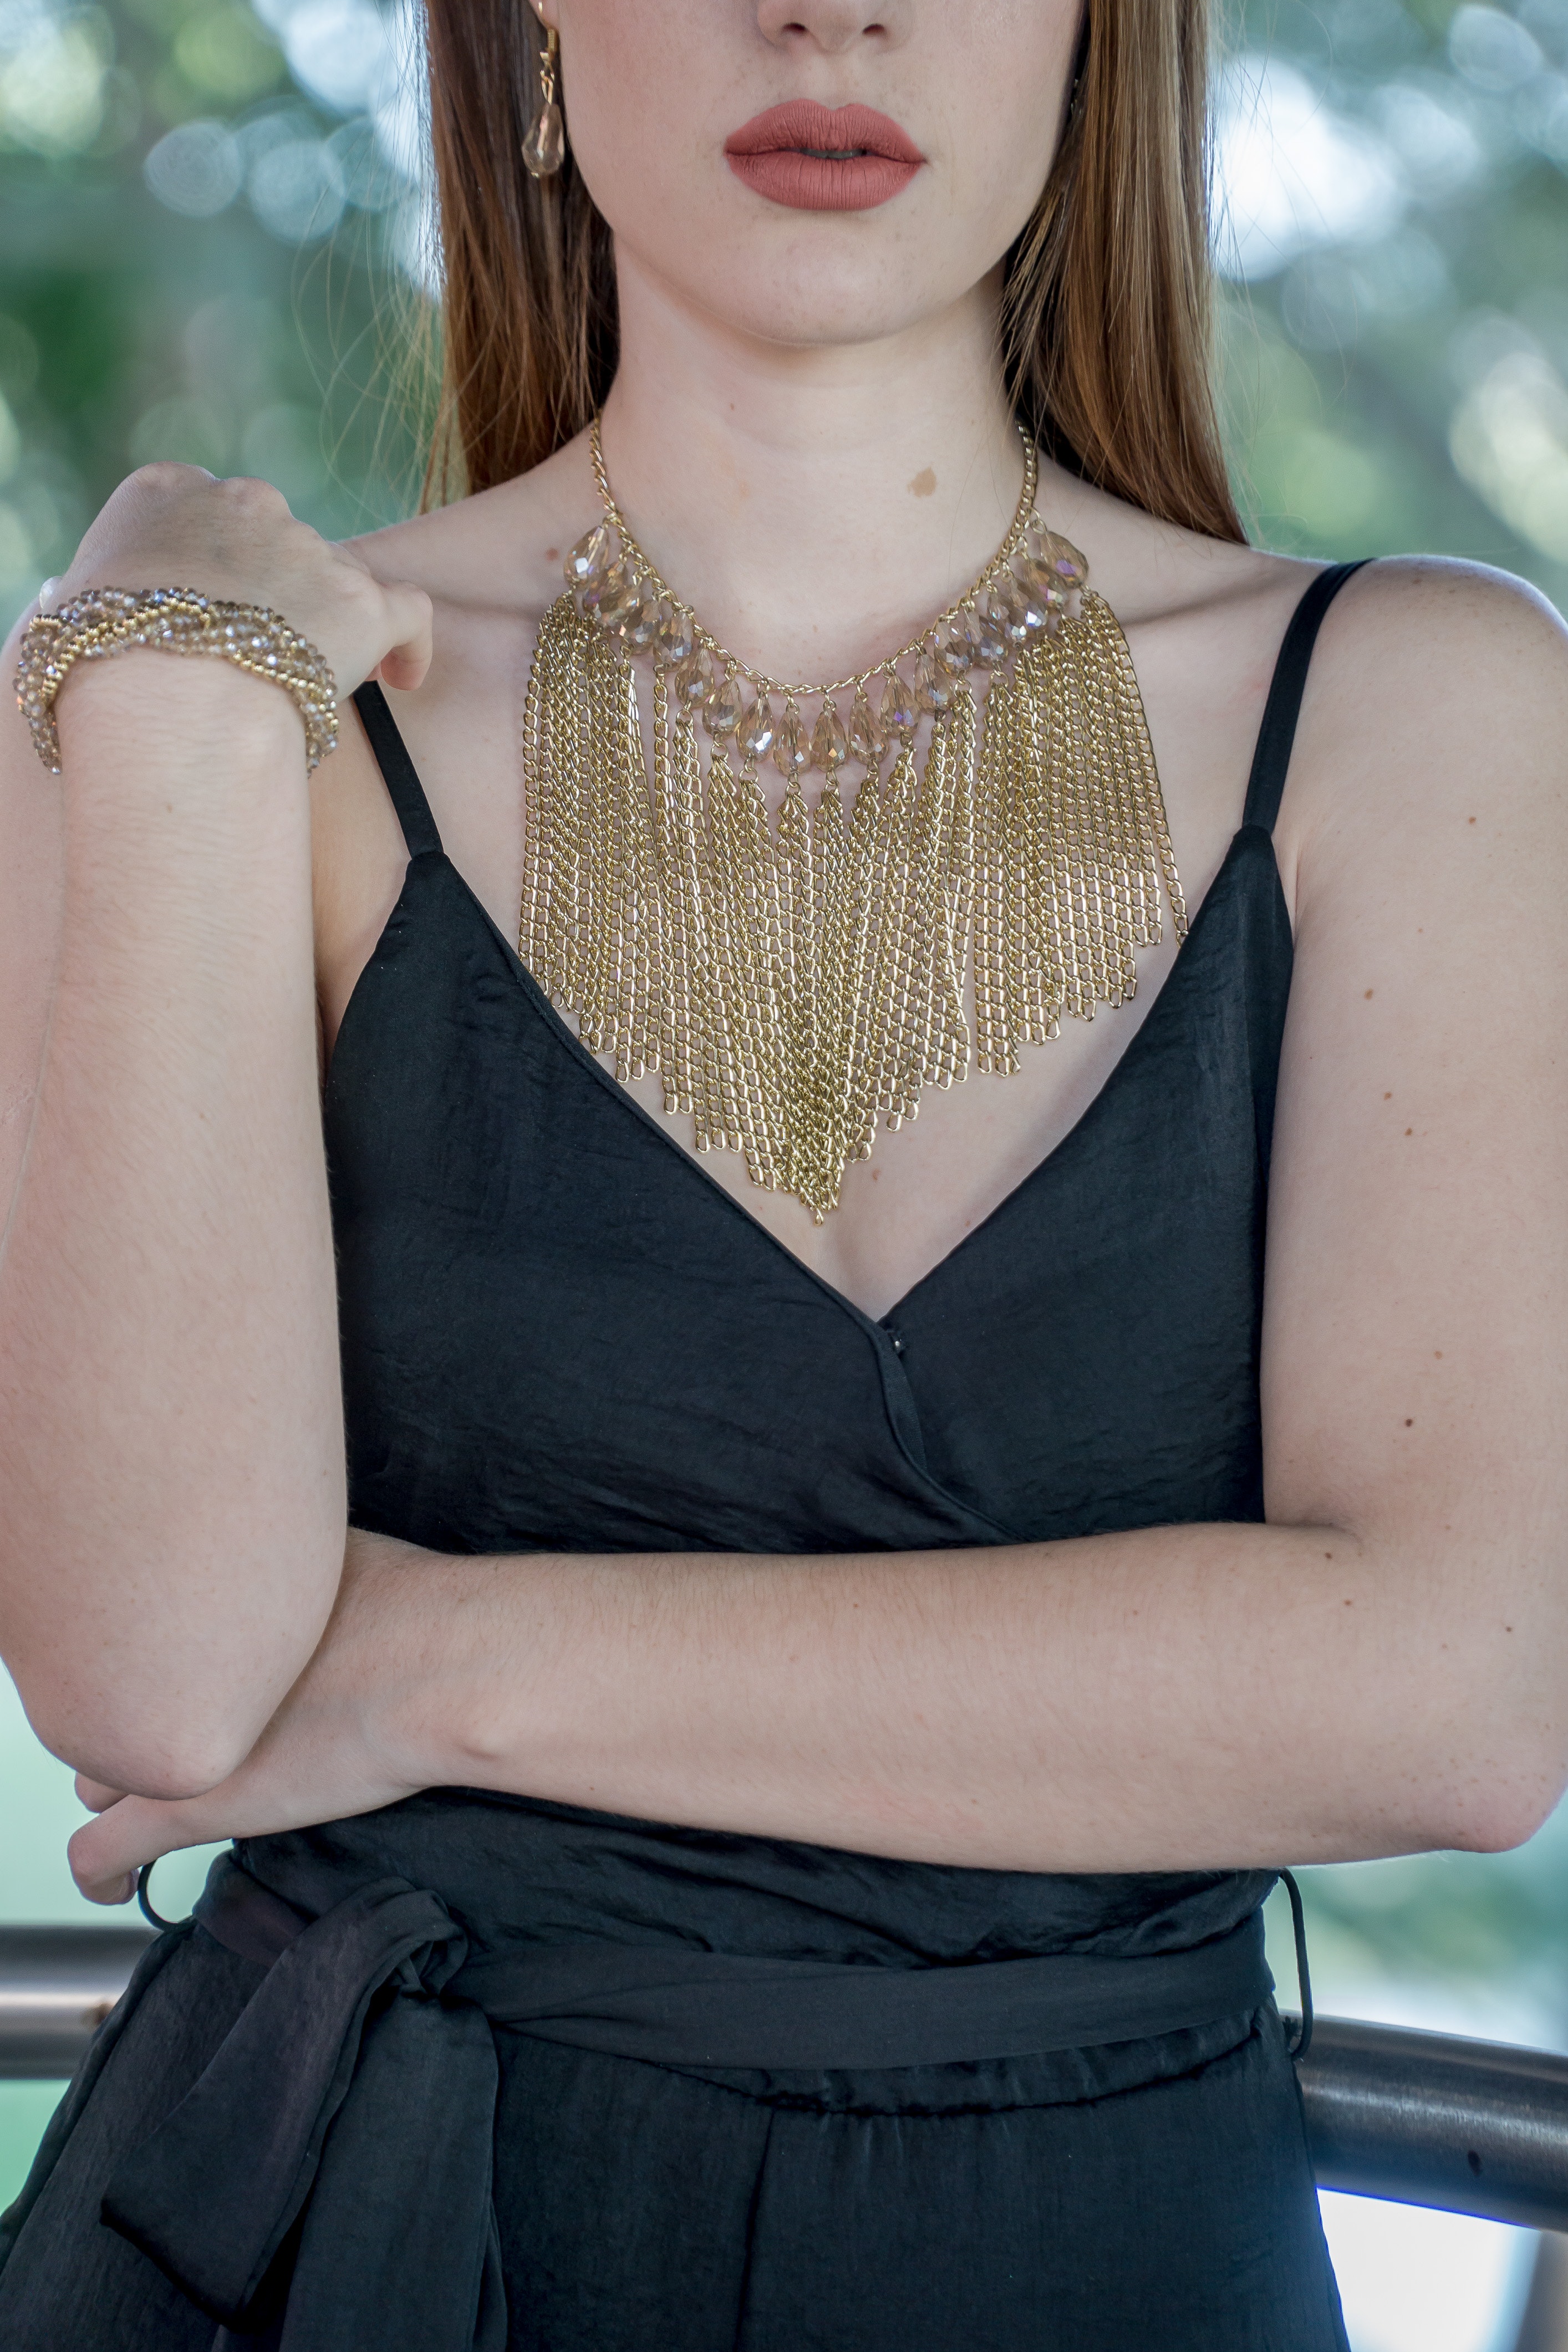
jewellery, beauty, fashion model, shoulder, dress, fashion, girl, neck, photo shoot, model, long hair, cocktail dress, gown, brown hair